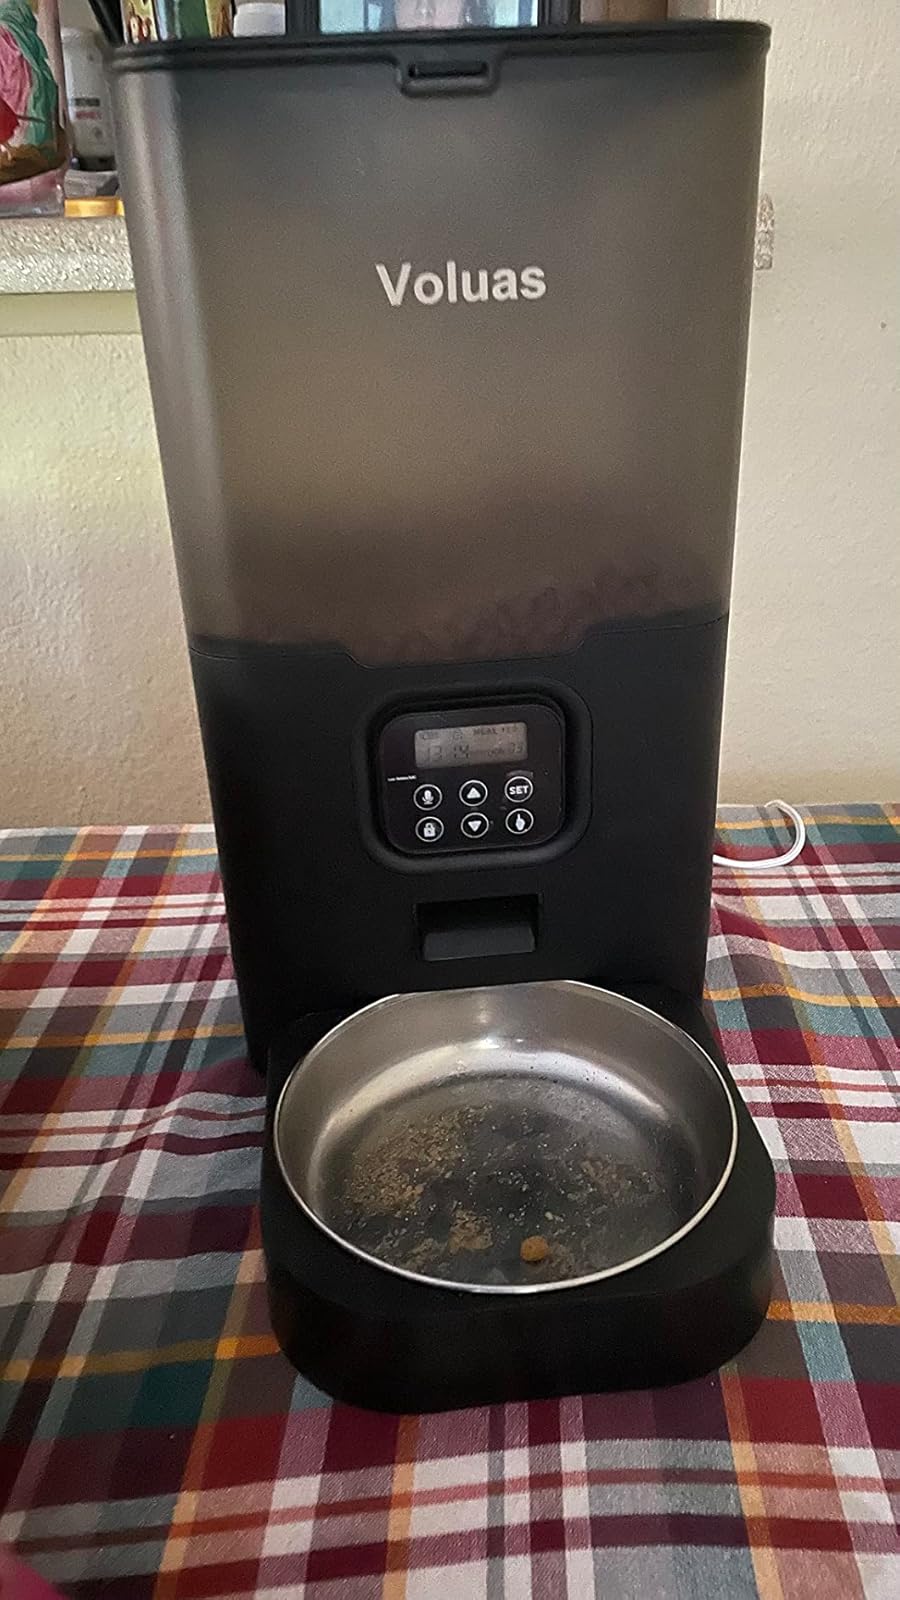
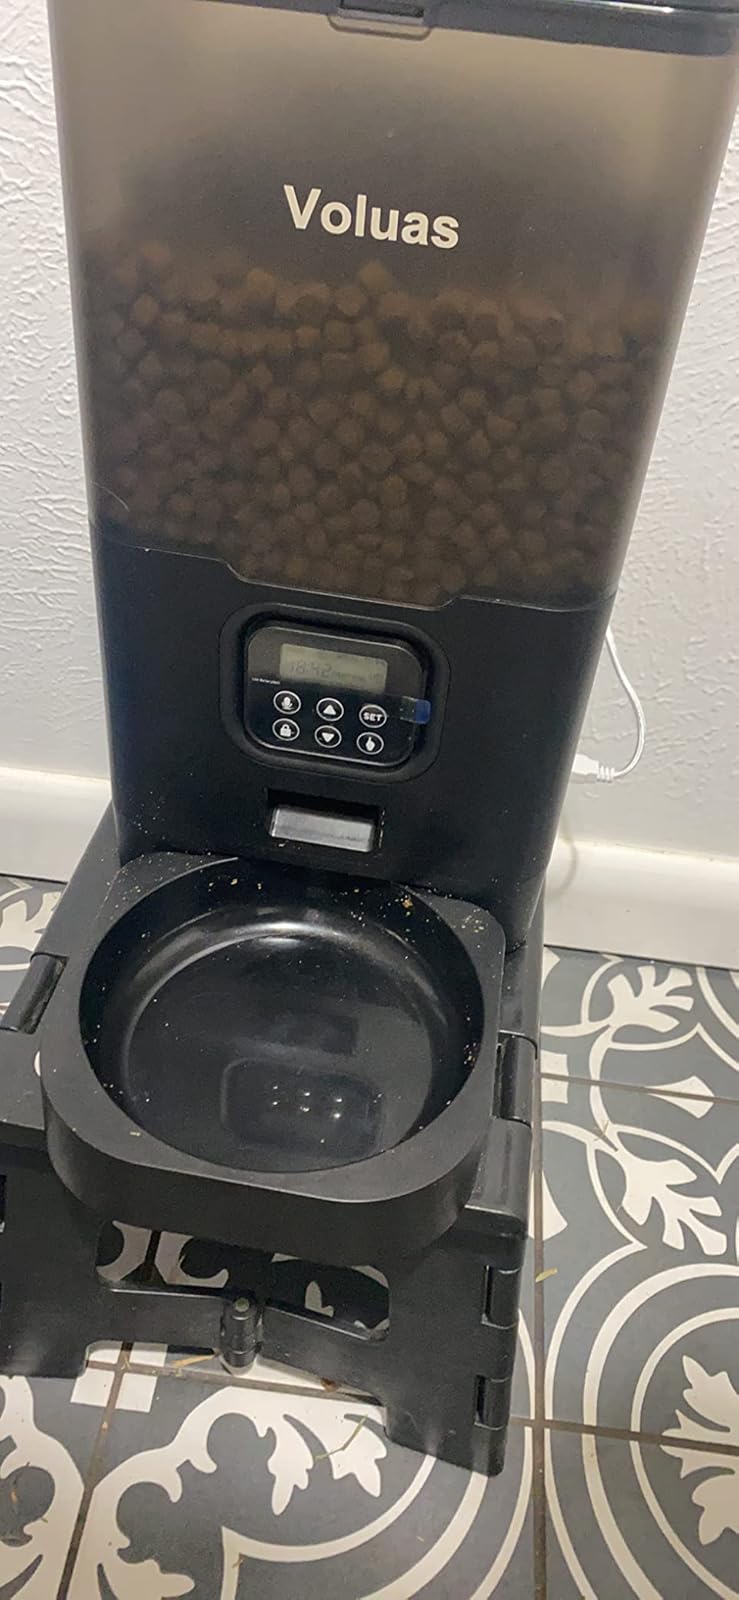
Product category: items_feeder
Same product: yes